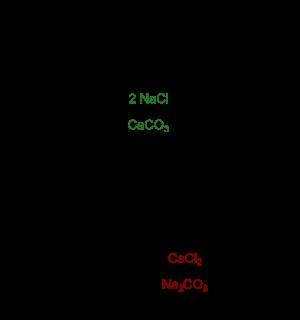
Le procédé Solvay est un procédé chimique destiné à synthétiser du carbonate de sodium. Au XXᵉ siècle, c'était le principal procédé industriel employé. Le procédé Solvay est concurrencé par l'extraction du carbonate de sodium dans les gisements de carbonates naturels, tels le natron, que l'on trouve par exemple en Égypte ou en Amérique du Nord, ou encore le trona.